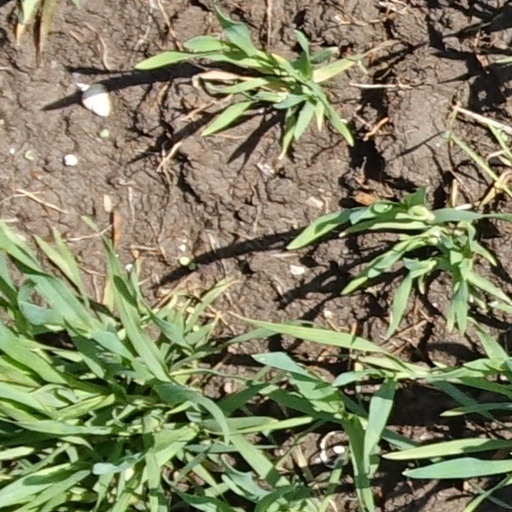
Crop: wheat